Jojo Rabbit

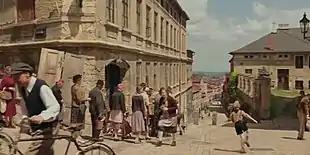
A view of Jojo running enthusiastically through a long, crowded pavement at a sunny day.

Mihai Mălaimare Jr. was enlisted as the film's cinematographer while he was doing reshoots for "The Hate U Give" in Atlanta, and he joined the project five days later. He agreed to depict "Jojo Rabbit" in a colorful and vibrant way, a primary motif of the film, taking inspiration from several colorized documentaries. He also took inspiration from a film he had previously worked on, "Youth Without Youth" (2007), which featured colorful World War II footage, contrasting the typical desaturated and grayscale historical footage. "Cabaret" (1972) was also a visual reference used for the cinematography. Despite this, Mălaimare arranged for the melancholic scenes to look more desaturated, corresponding to Jojo's emotions and showing the passage of time. He and Waititi also agreed not to visually exaggerate scenes with Adolf. Henri Cartier-Bresson and Robert Capa's images of children during World War II also served as inspiration for the cinematography style: "They were still playing, and they were still doing normal kid stuff, [but] the closer you look at the photo, [...] you realize something is wrong—like, 'Oh, in this one, they are wearing gas masks,' or 'They are playing close to a pile of bomb'—all these situations that we felt were very close to ["Jojo Rabbit"]." Around 60 similar stills from Magnum Photos and Flickr were also printed to be analyzed for inspiration.